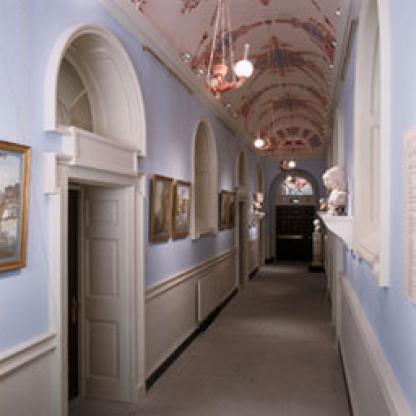
Scene: Indoor